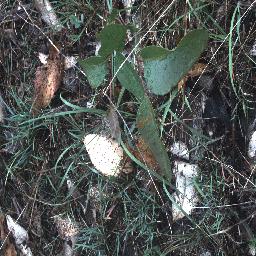
Label: negative